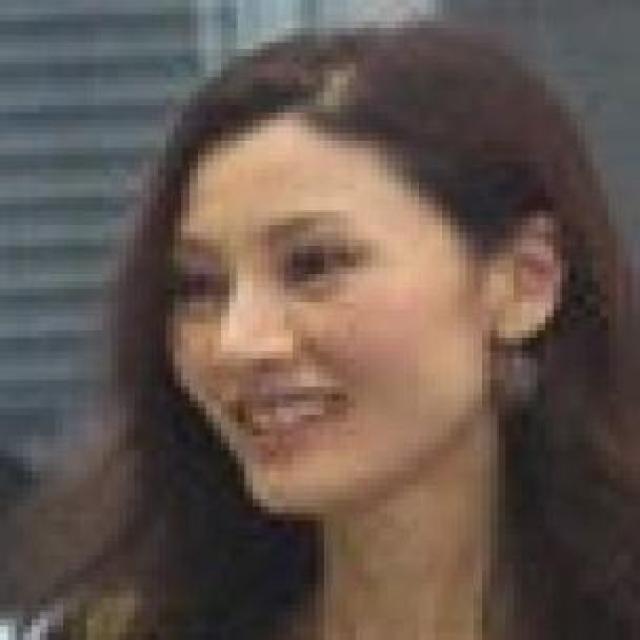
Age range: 21-44